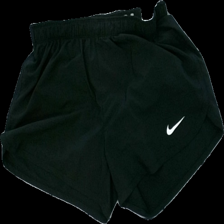
View: front
Type: Shorts
Category: Ladies
Brand: Nike
Colors: White, Black
Material: 100% polyester
Pattern: Logo print
Cut: Regular
Size: L
Season: All
Trend: Sports
Damage location: bottom left
Price range: <50
Recommended usage: Reuse
Description: svarta shorts med logga fram, någon lös tråd